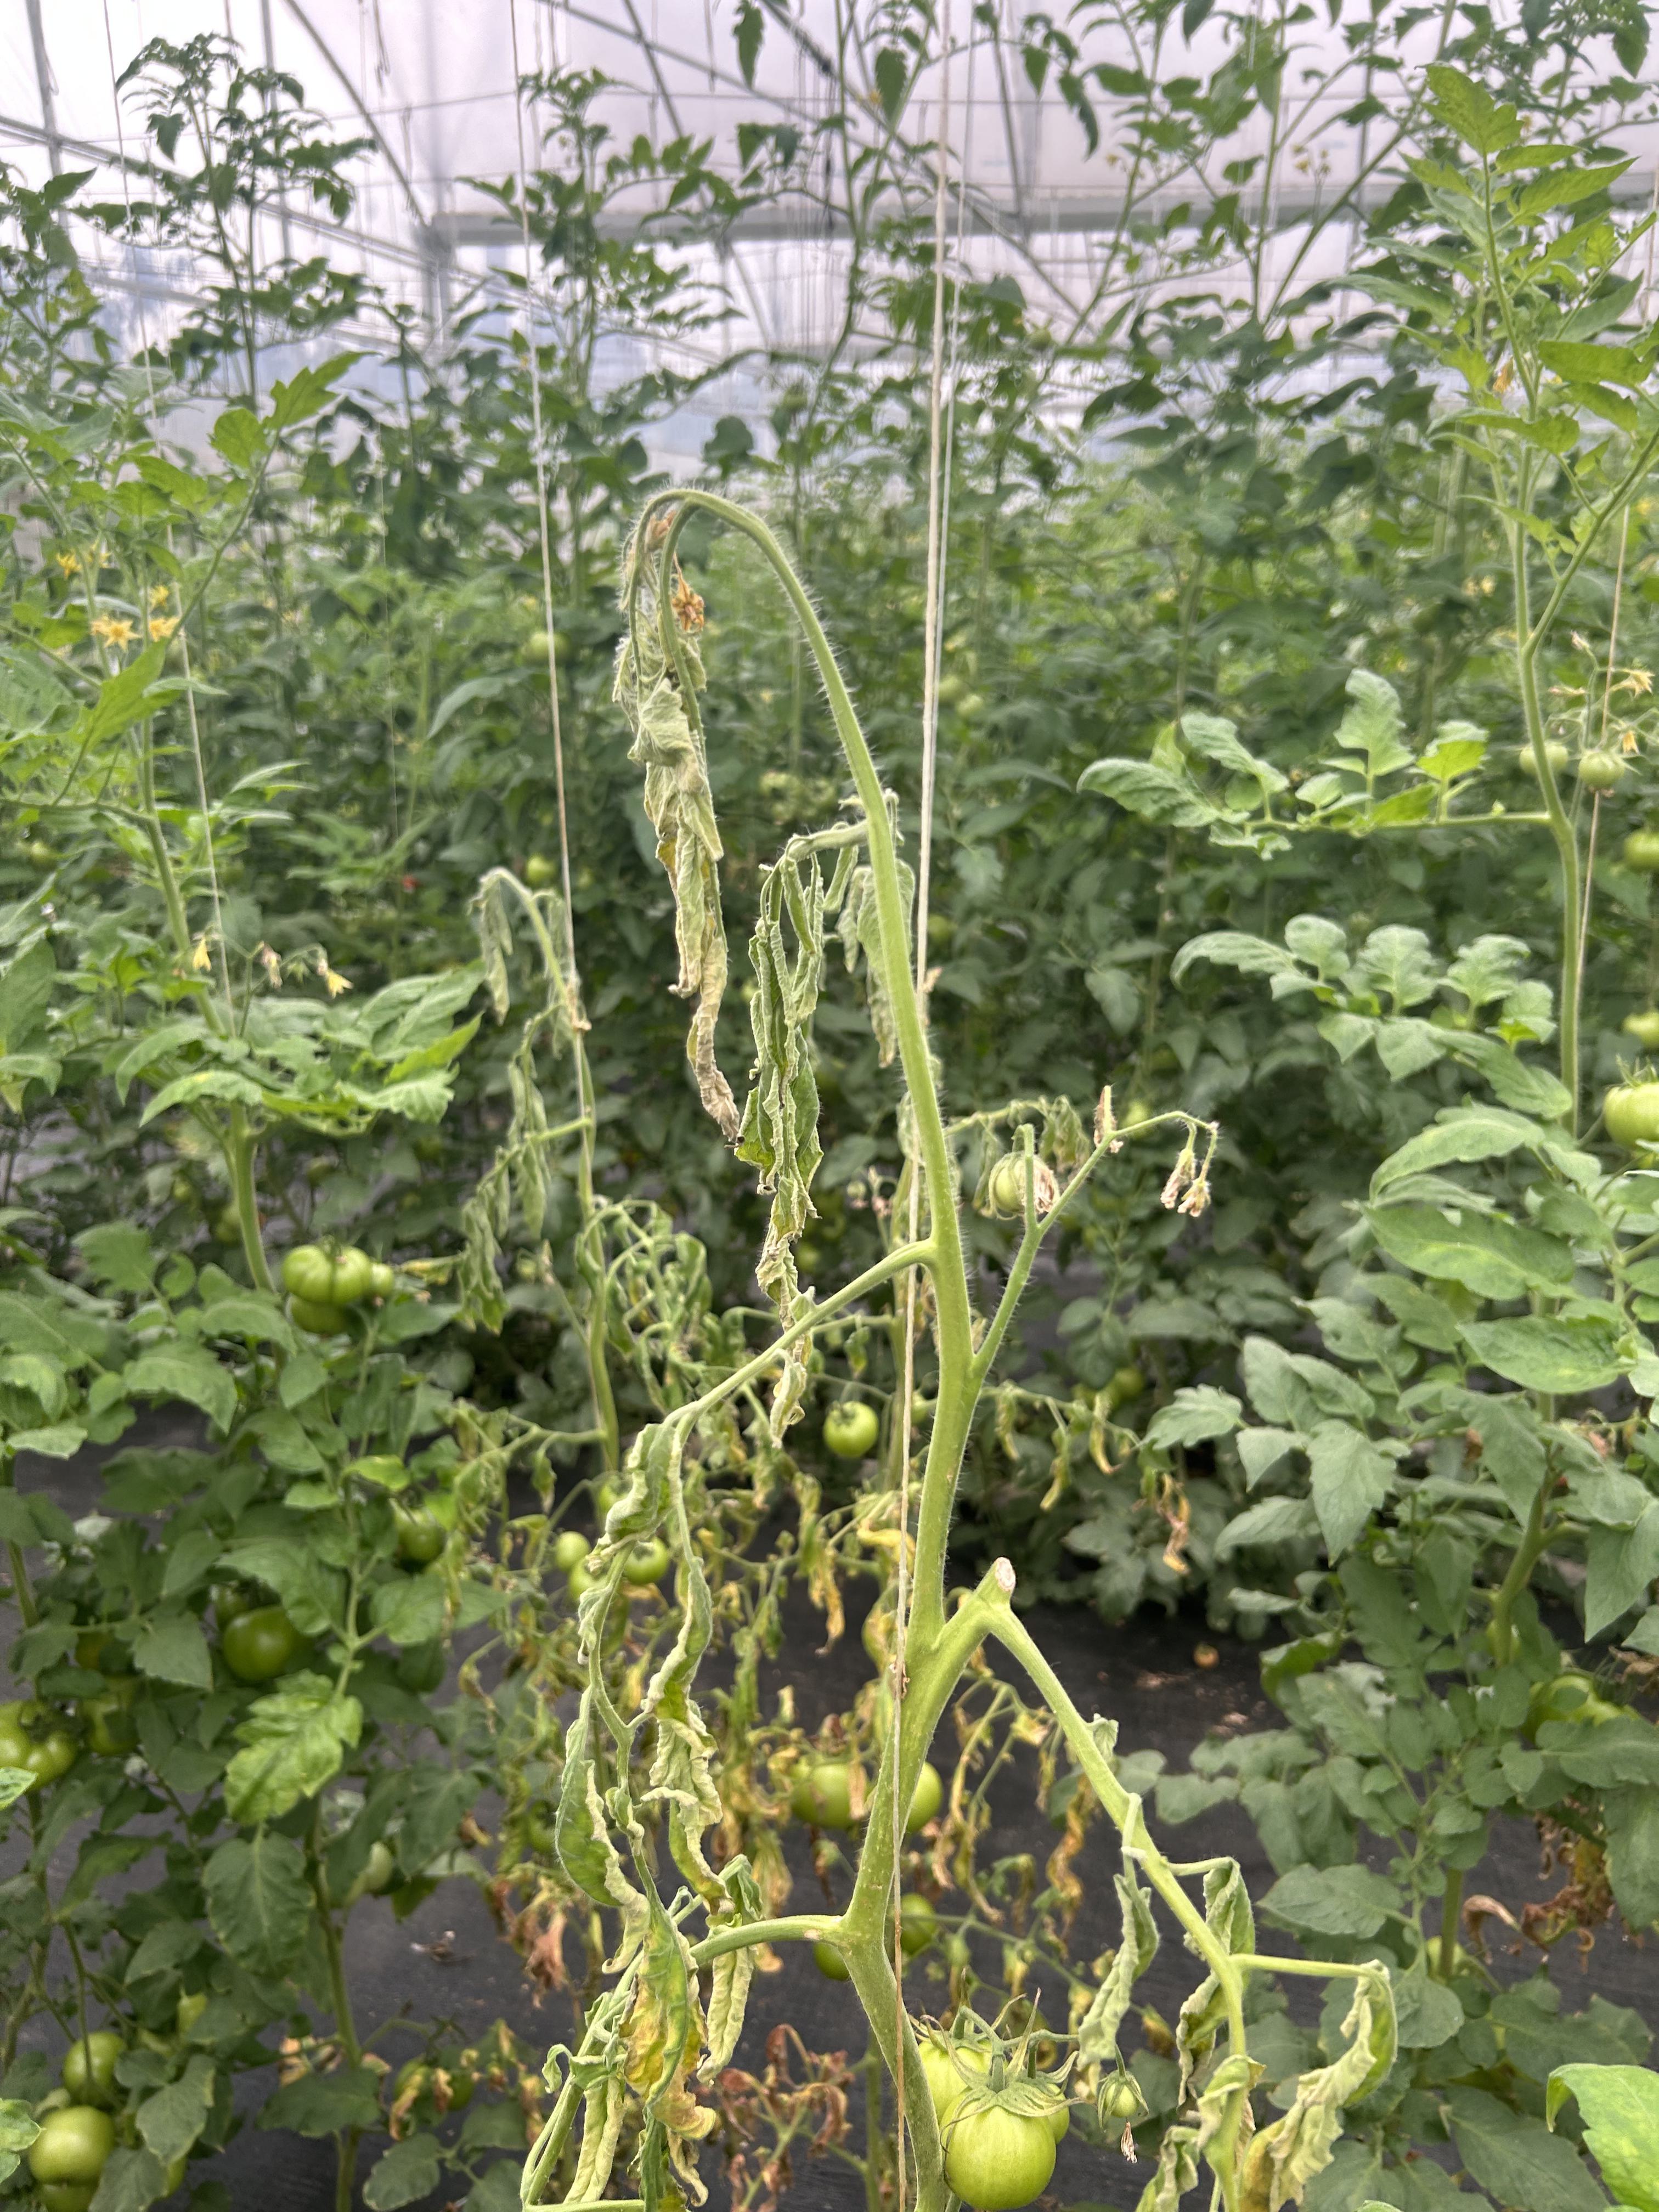
Disease: Wilt